115 King William Street

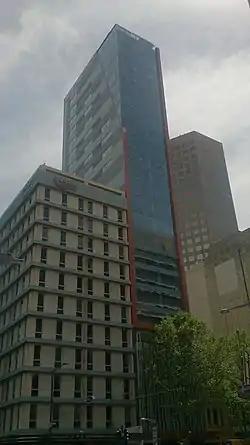
115 King William Street taken in October 2016

115 King William Street is a high-rise building located on the west side of King William Street in the Adelaide city centre between Waymouth and Currie streets. It rises 87 metres to the roof and 91 metres to the antenna spire. The building has 26 storeys. Construction of the building began in 2015 and was completed in 2016. 115 King William Street is the sixth tallest building in Adelaide.